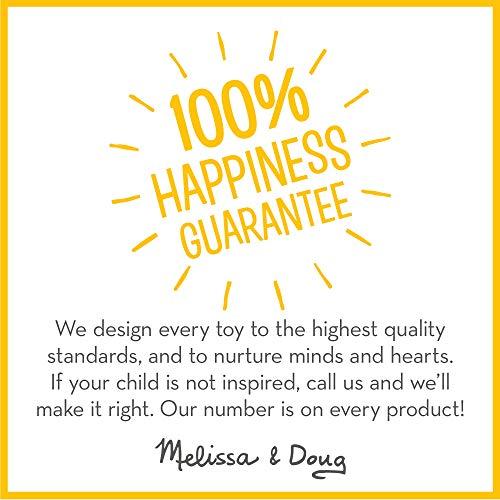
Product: Melissa & Doug Disney Minnie Mouse Mix and Match Dress-Up Wooden Play Set (18 Pieces, Great Gift for Girls and Boys - Best for 3, 4, 5, and 6 Year Olds)
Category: Toys & Games | Dress Up & Pretend Play | Pretend Play | Paper & Magnetic Dolls | Magnetic Dress-up Dolls
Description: MINNIE MOUSE DRESS-UP SET: Melissa and Doug Disney Minnie Mouse Mix and Match Dress-Up Wooden Play Set includes mix-and-match pieces to create and change looks.
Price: $11.99
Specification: ProductDimensions:1.6x5x5.8inches|ItemWeight:0.32ounces|ShippingWeight:8.8ounces(Viewshippingratesandpolicies)|ASIN:B00P2SL9YG|Itemmodelnumber:5792|Manufacturerrecommendedage:36months-6years